Arcadius

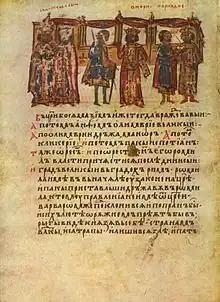
The emperors Arcadius, Honorius and Theodosius I depicted in the 12th century Manasses Chronicle.

Both of Theodosius's sons were young and inexperienced, susceptible to being dominated by ambitious subordinates. In 394 Arcadius briefly exercised independent power with the help of his advisors in Constantinople, when his father Theodosius went west to fight Arbogastes and Eugenius. Theodosius died on 17 January 395, and Arcadius, still aged only 17, fell under the influence of the praetorian prefect of the East, Rufinus. Honorius, aged 10, was consigned to the guardianship of the "magister militum" Stilicho. Rufinus ambitiously sought to marry his daughter to Arcadius and thereby gain the prestige of being the emperor's father-in-law. However, when the prefect was called away to business in Antioch (where according to Zosimus, Rufinus had Lucianus, the "comes orientis", flogged to death with whips loaded with lead), Arcadius was shown a painting of Aelia Eudoxia, the daughter of the deceased Frankish "magister militum per orientem", Bauto. Seeing the young emperor's interest in Eudoxia, Eutropius, the eunuch "praepositus sacri cubiculi", arranged for the two to meet. Arcadius fell in love and a marriage was quickly arranged, with the ceremony performed on 27 April 395. According to Zosimus, Rufinus assumed that his daughter was still to be the bride, only discovering otherwise when the nuptial procession went to Eudoxia's residence rather than his own. The rise of Eudoxia, facilitated by a general who was a rival of Rufinus, demonstrates the shifting of the centres of power in the eastern court. Such jostling for influence over the malleable emperor would be a recurring feature of Arcadius's reign.